The Street (Derbyshire)

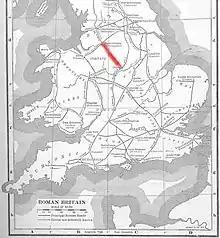
Route of The Street Roman road between Derby and Manchester

The Street is the medieval name of the Roman road that ran across the high limestone plateau of central Derbyshire from the spa town of Buxton (Latin "Aquae Arnemetiae") southeast towards modern Derby. The line of the road can be traced from surviving features, confirmed by archaeology, from Buxton as far as Longcliffe just north of Brassington. It is believed that from Brassington the road ran eastwards to Wirksworth and there joined another road which crossed the Derwent at Milford and ran on the east bank of the Derwent and can be traced to the northern suburbs of Derby to Little Chester, the site of the Roman settlement of "Derventio". The 1723 map of Brassington Moor shows The Street road from Buxton through Pikehall up to the Upper Harborough Field Gate, leading onto Manystones Lane & Brassington Lane towards Wirksworth (probable site of the Roman town "Lutudarum"). In records from 1613 the road from Brassington to Wirksworth is called 'Highe Streete'.